Spectroradiometry for Earth and planetary remote sensing

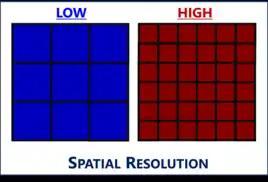

In modern times, multi- and hyperspectral imaging sensors are mainly adopted in spectroradiometry. Unlike ordinary broadband sensors which possess only a few spectral bands for measurements, they enable the extraction of spectral properties in sufficiently high spectral resolutions, allowing for the detection and analysis of diagnostic absorption features in a continuous spectrum. Hyperspectral sensors divide the detected light intensity into many, narrow, and contiguous (i.e., adjacent) spectral bands to reconstruct a full spectrum, while multispectral sensors measures light intensity using spectral bands of varying bandwidths in the wavelength spectrum which might not be contiguous. Consequently, a hyperspectral sensor is often regarded as having greater "spectral resolution" in comparison to a multispectral sensor, hence a better potential in mineralogical diagnosis and lithology mapping.